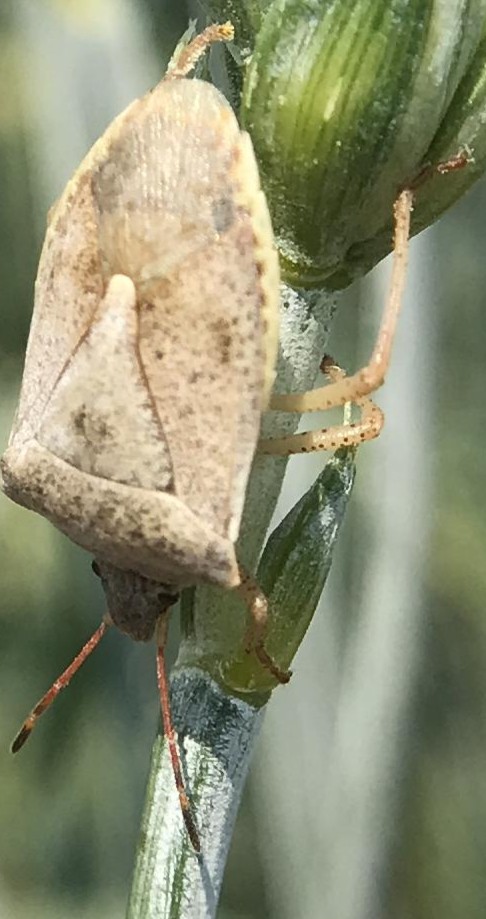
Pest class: stink_bug